Martin-Baker Mk.10

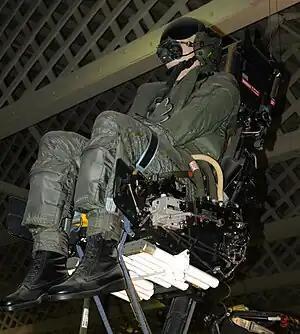
Martin-Baker Mk.10LE on display at the Royal Air Force Museum London

The Martin-Baker Mk.10 is a British rocket-assisted ejection seat designed and built by Martin-Baker. Introduced in the 1970s, the zero-zero capable Mk.10 has been installed in many combat aircraft types. A lightweight version is known as the Mk.10L.